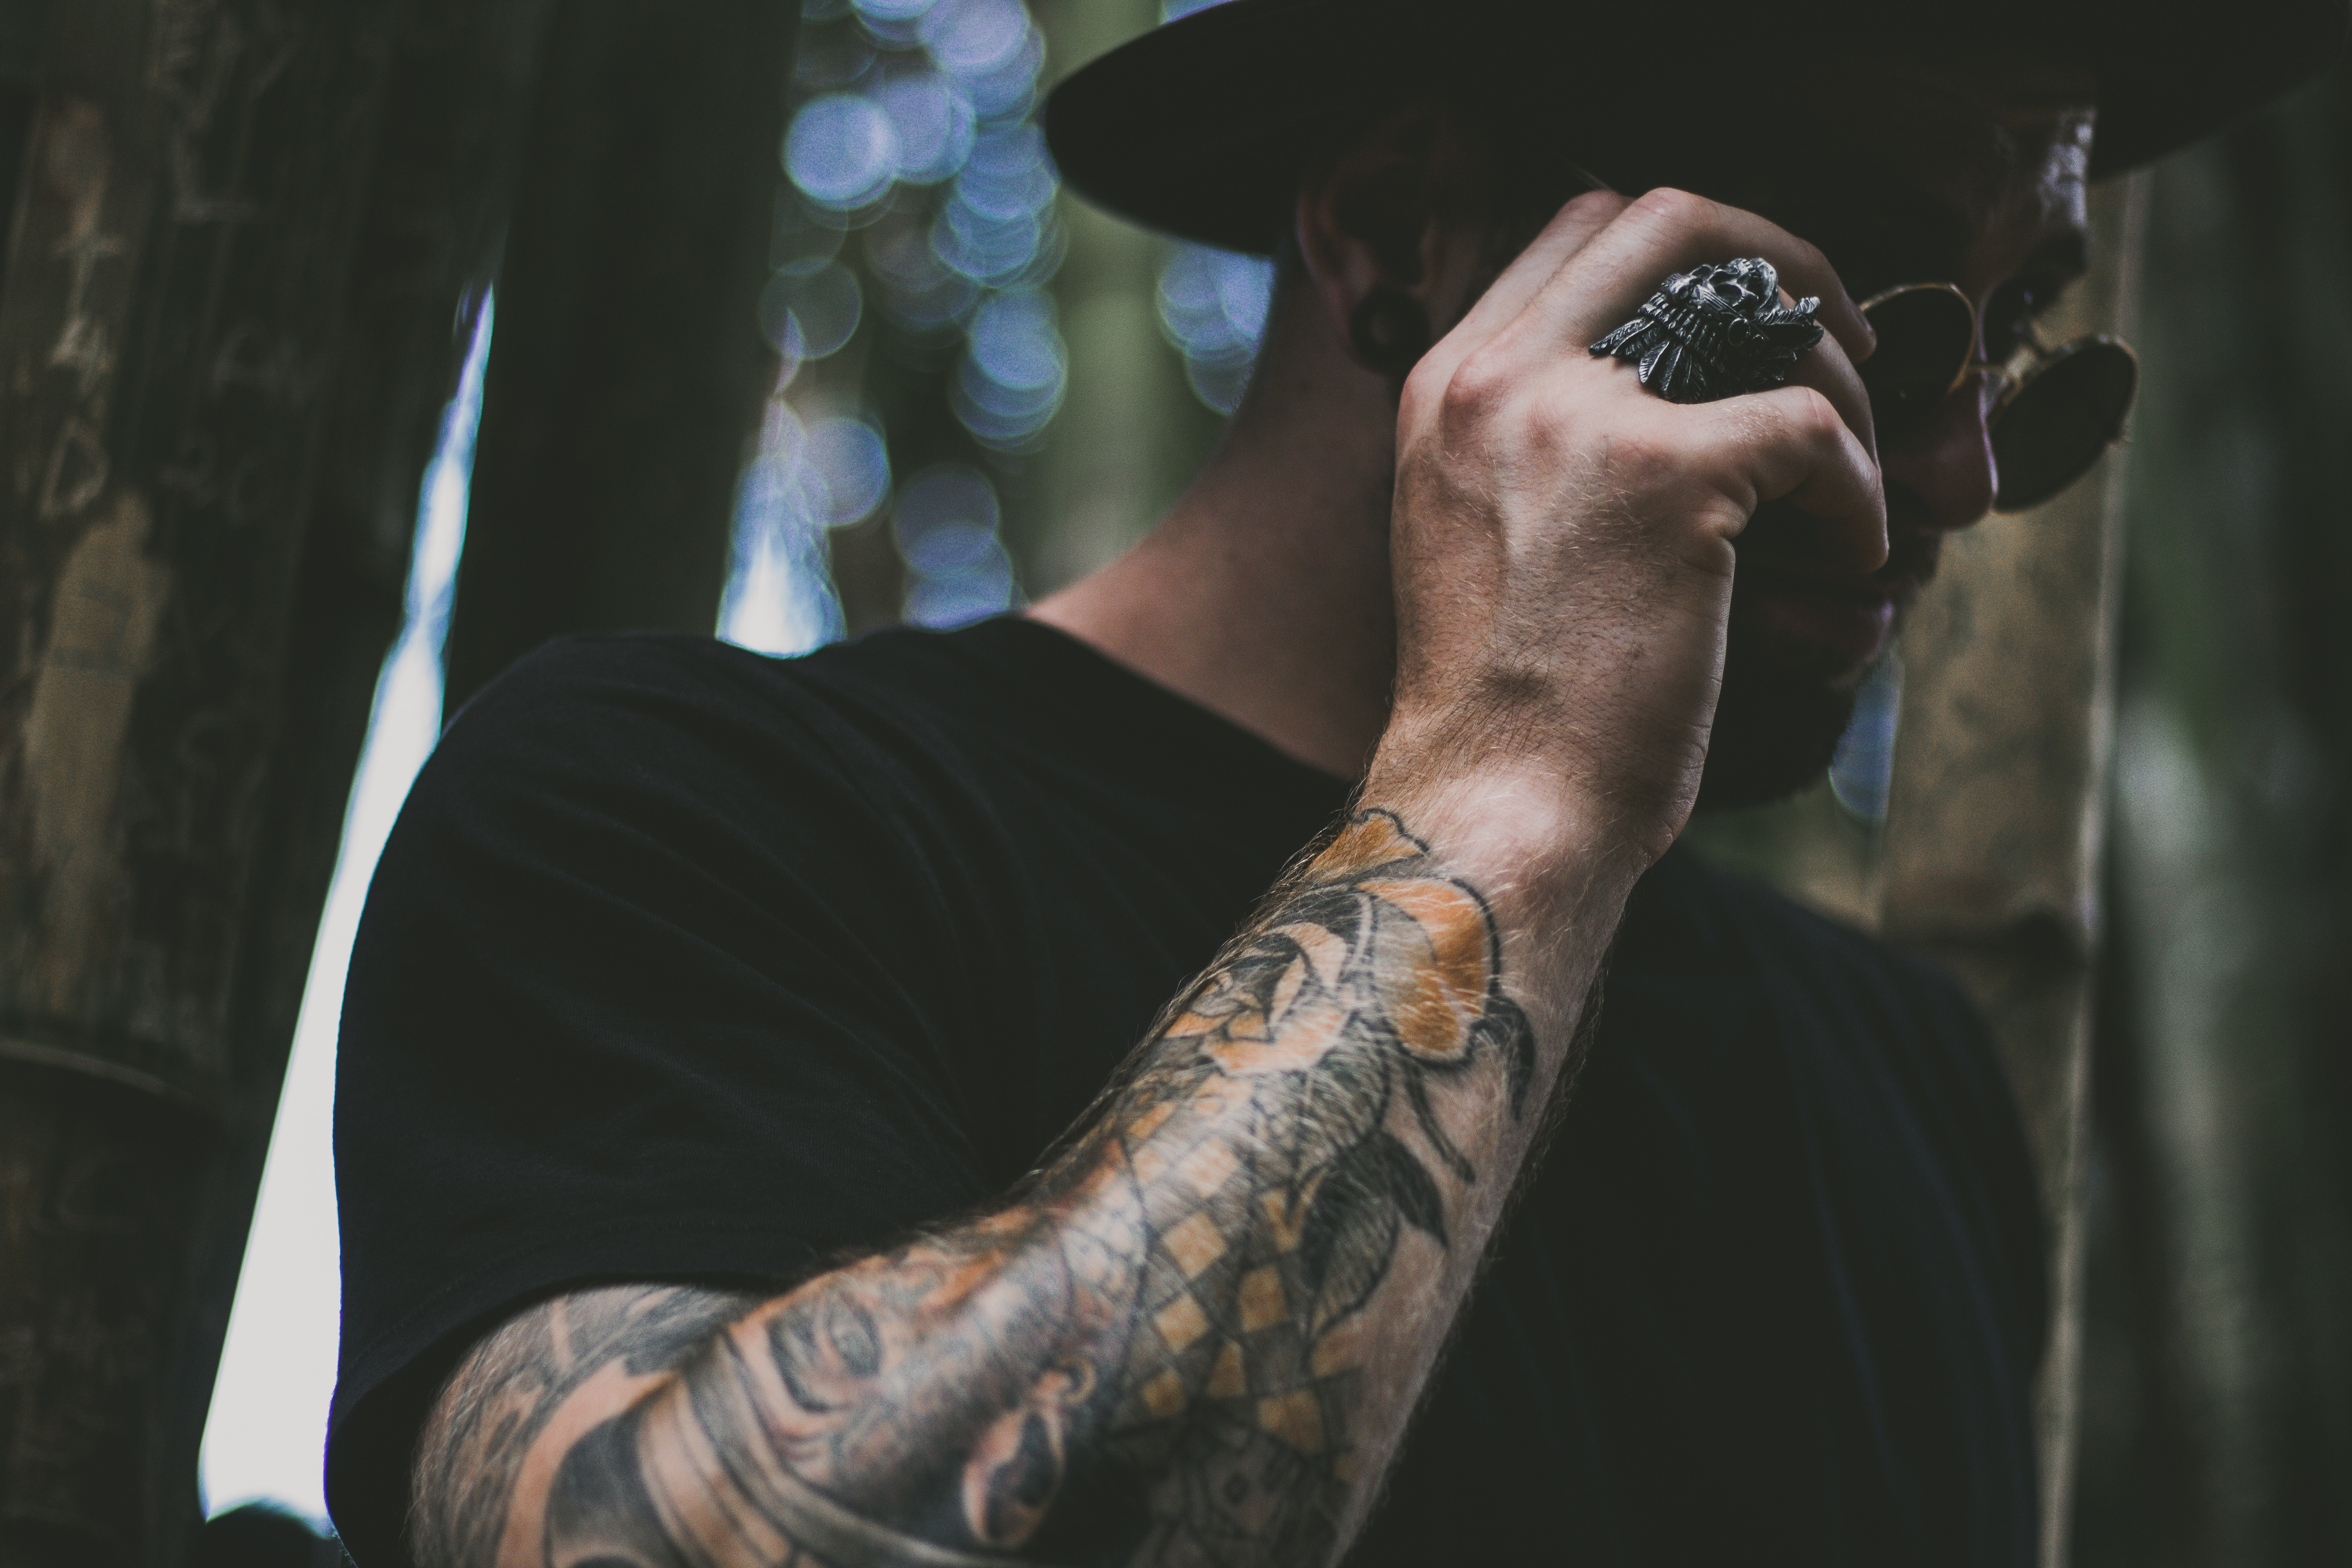
arm, tattoo, tree, hand, leaf, human, eye, temporary tattoo, elbow, finger, human body, cool, photography, branch, flesh, muscle, performance, forest, musician, black hair, glasses